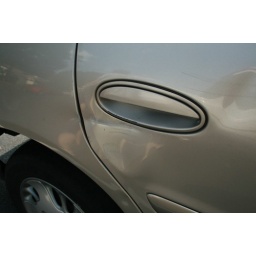
someone hit kev's car in the parking lot at home on Friday